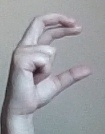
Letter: thal